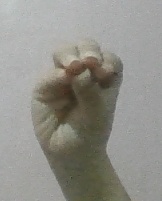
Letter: ha